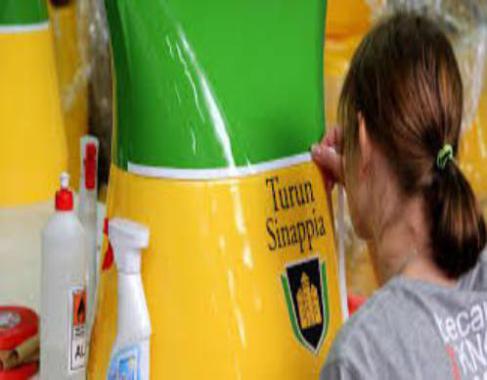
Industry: Food